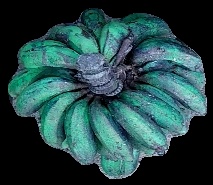
Variety: rasbale
Grade: grade3